Disentis

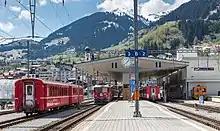
Disentis-Muster railway station

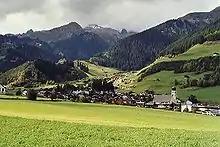
Disentis town and church, showing settlement Clavaniev and Piz Ault in the background

Disentis/Mustér has an area, , of . Of this area, 21.8% is used for agricultural purposes, while 22% is forested. Of the rest of the land, 1.8% is settled (buildings or roads) and the remainder (54.3%) is non-productive (rivers, glaciers or mountains).